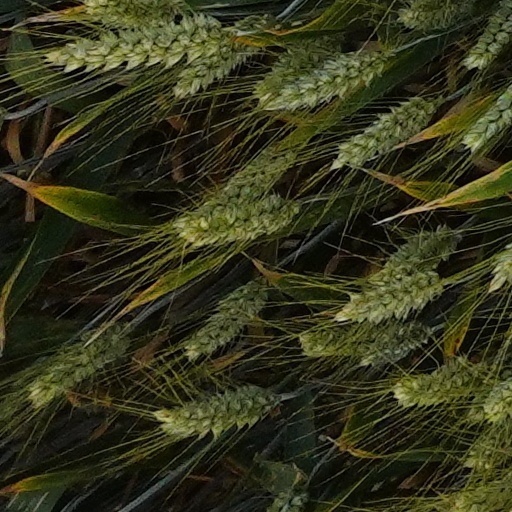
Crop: wheat